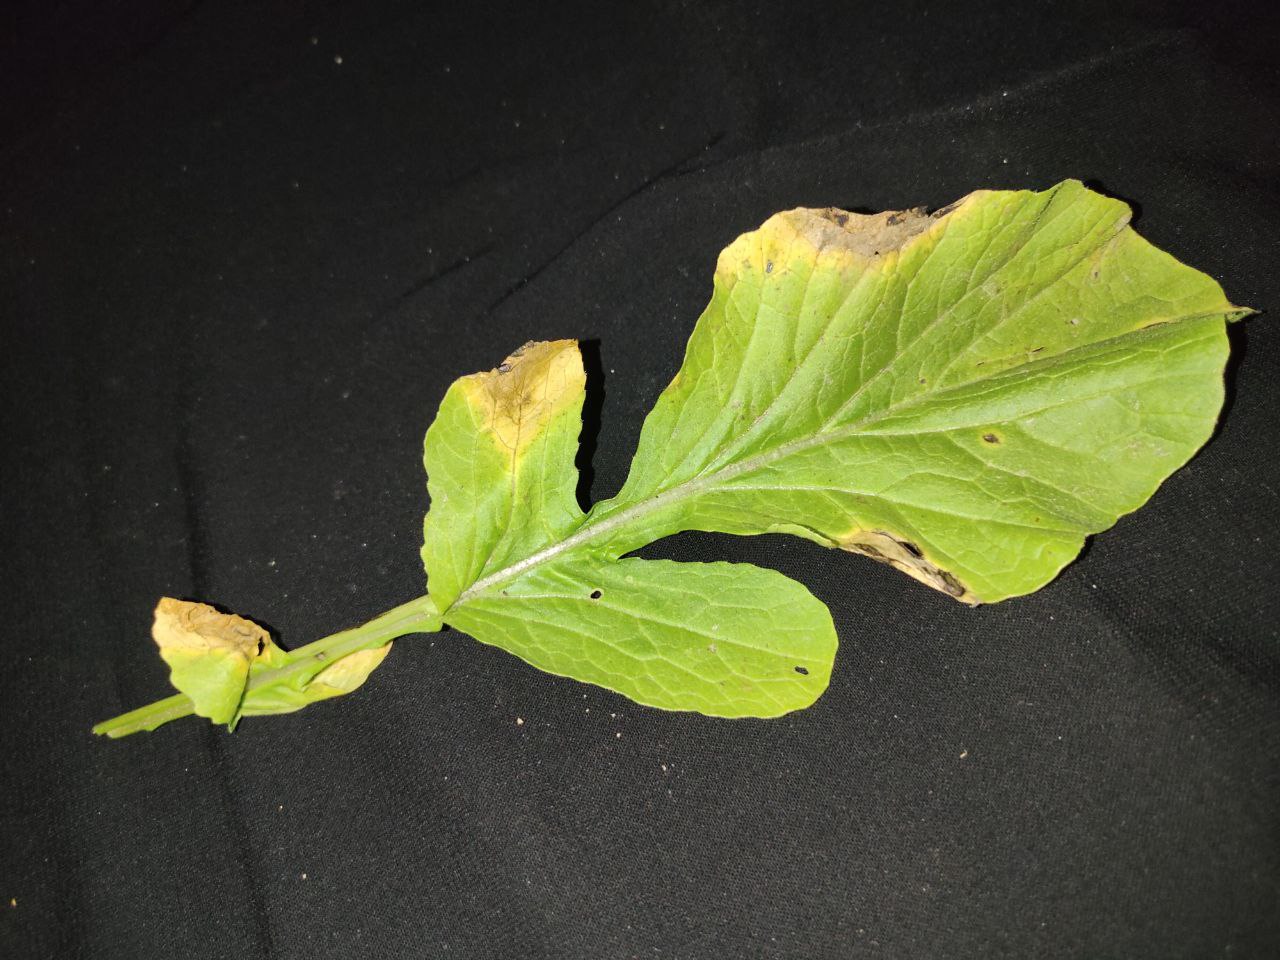
Label: Downey mildew